Morar railway station

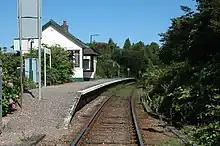
The station, looking westbound, seen from the level crossing

The station has a small car park, a help point, cycle racks and some seats, and has step-free access. As there are no facilities to purchase tickets, passengers must buy one in advance, or from the guard on the train.